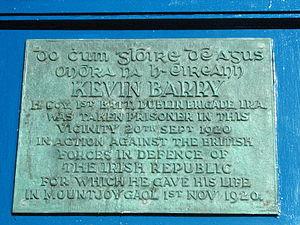
Kevin Gerard Barry, né le 20 janvier 1902 à Dublin et mort dans cette même ville le 1ᵉʳ novembre 1920, est un étudiant et nationaliste irlandais. Il est le premier républicain irlandais exécuté par les Britanniques depuis l'Insurrection de Pâques 1916.